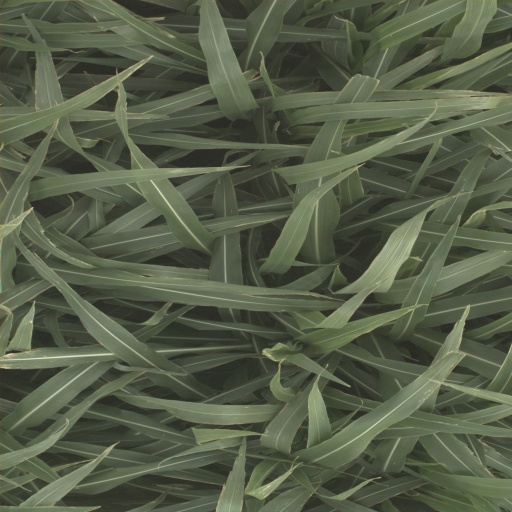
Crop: sorghum